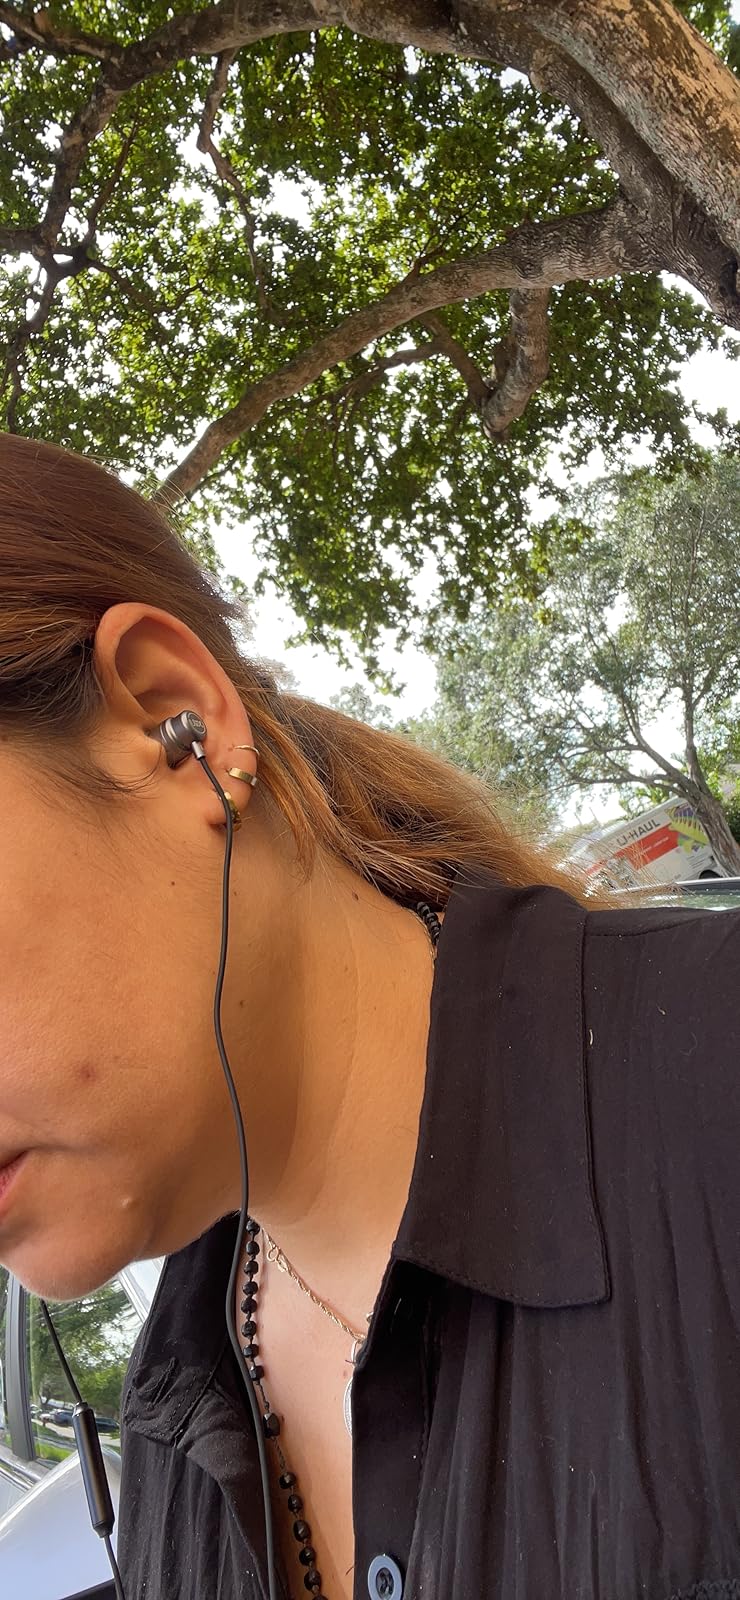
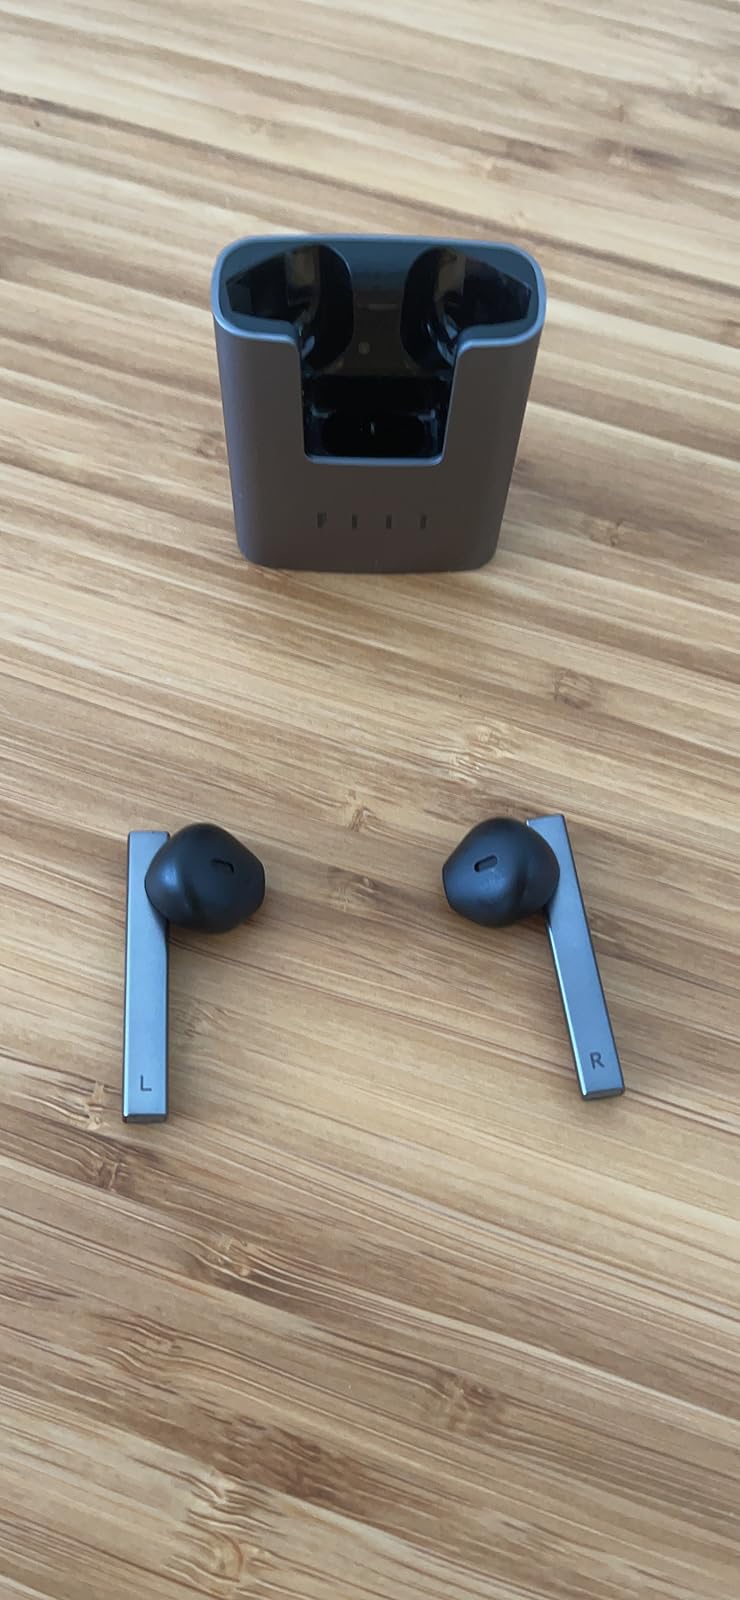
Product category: earbuds
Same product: no